Outline of Thailand

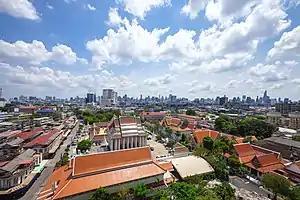
Bangkok, the capital city of Thailand

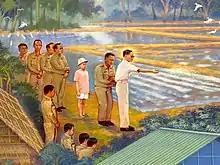
A painting shows the late King Bhumibol and young Vajiralongkorn

International organization membership of Thailand